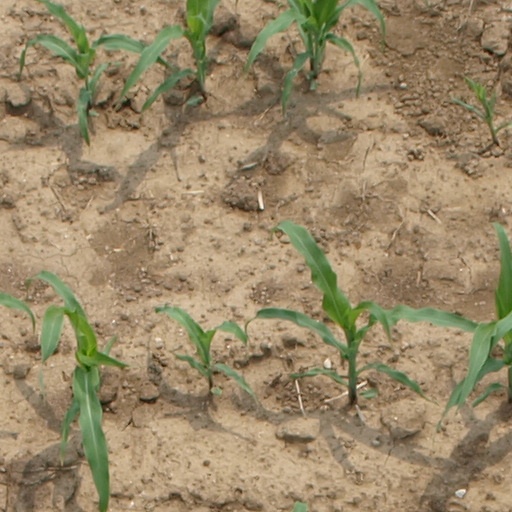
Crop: maize; corn